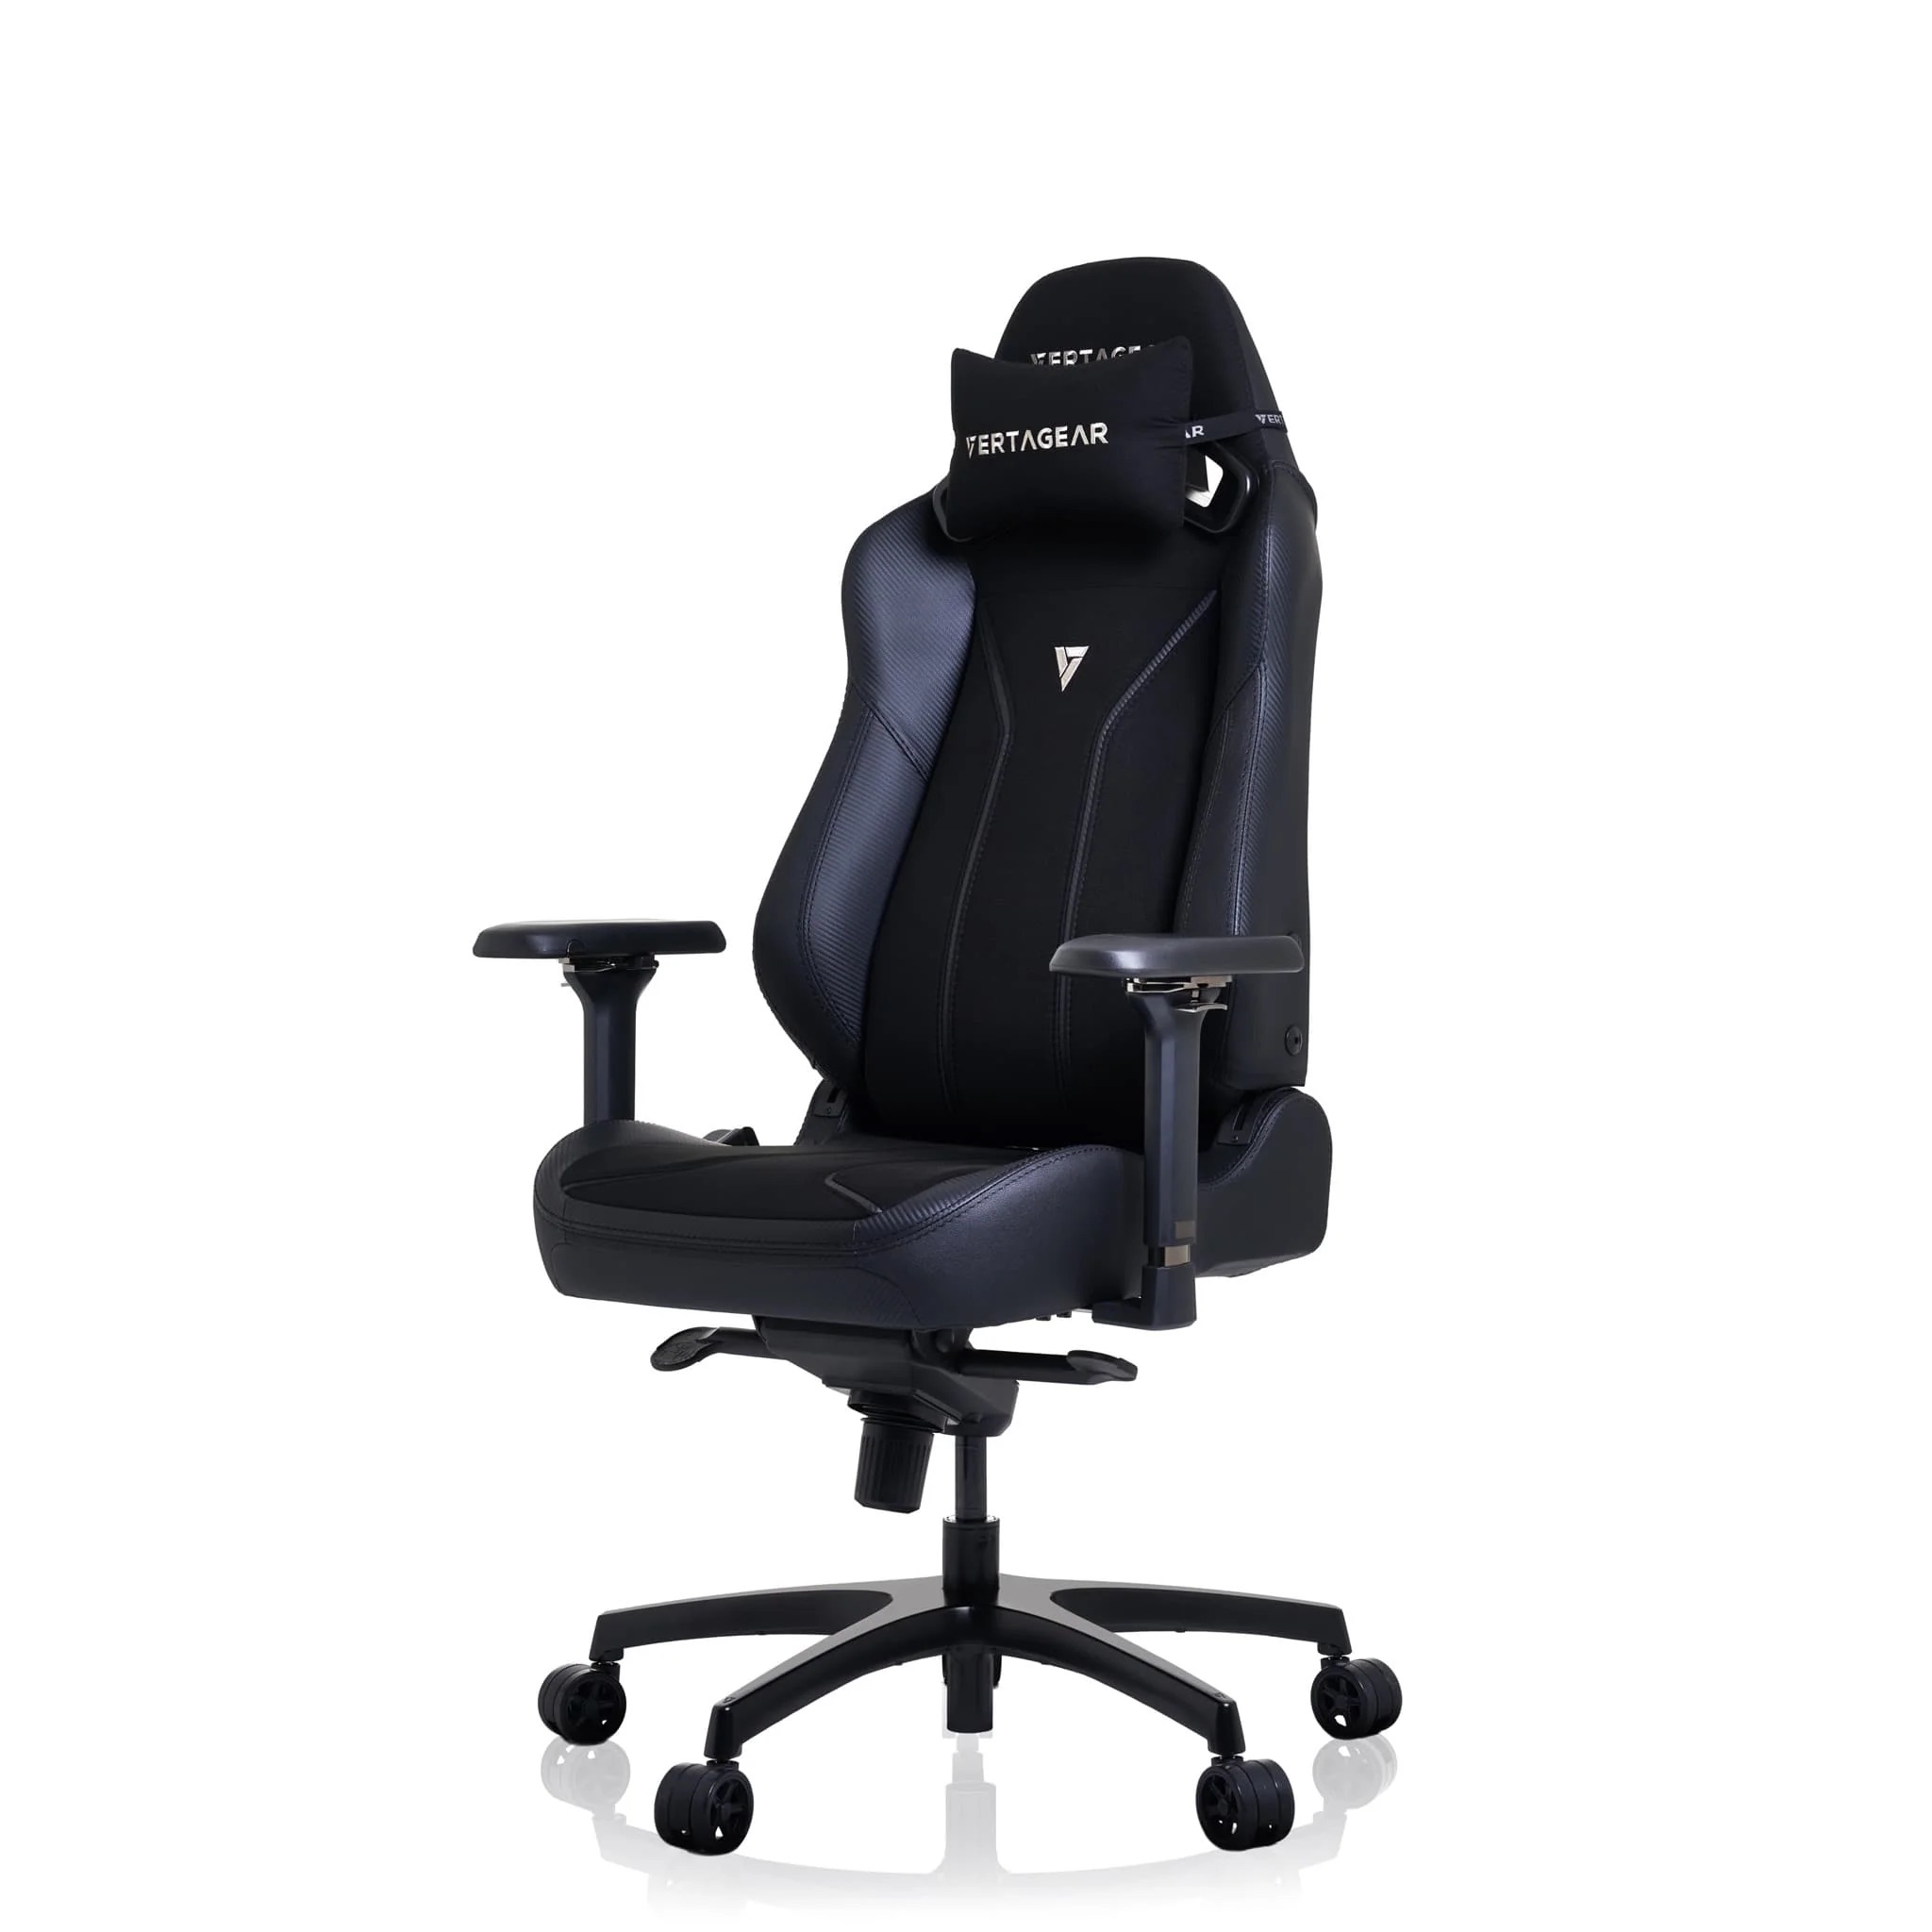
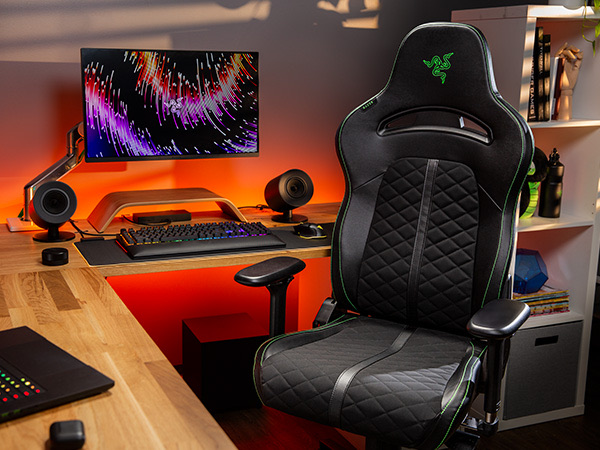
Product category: items_chair
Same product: no